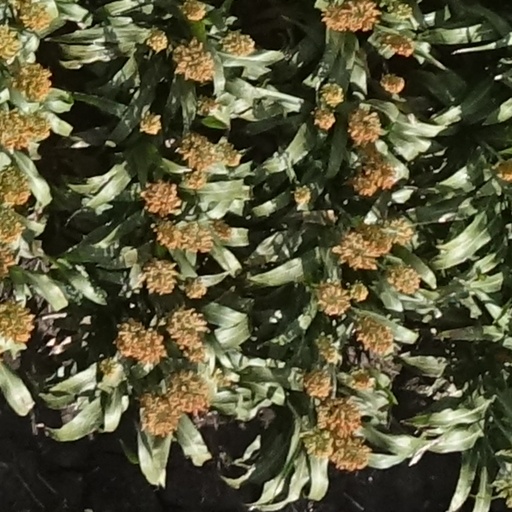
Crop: sorghum